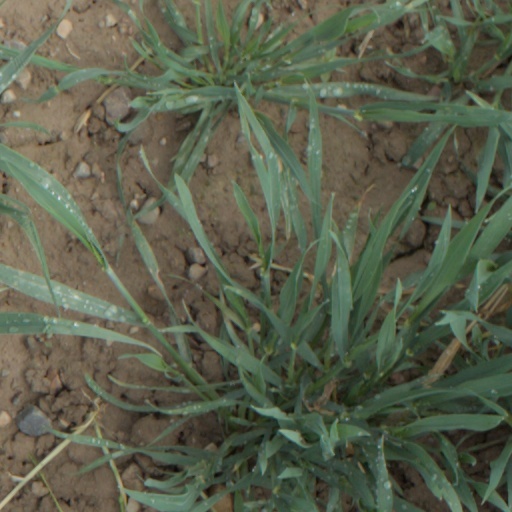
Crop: wheat